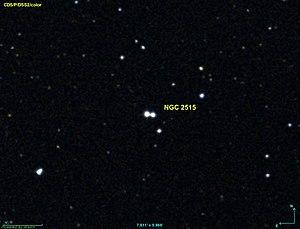
Image créée à l'aide du logiciel Aladin Sky Atlas du Centre de Données astronomiques de Strasbourg et des données publiques en format FIT de DSS (Digitized Sky Survey).
NGC 2515 est étoile double située dans la constellation du Cancer.